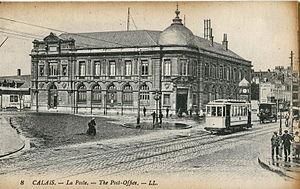
Carte postale ancienne éditée par LL n°8
Le réseau de tramway de Calais est un ancien réseau de transport urbain desservant la ville de Calais, ainsi que les communes voisines, dans le département du Pas-de-Calais. Il a fonctionné de 1879 à 1940.